Roseland, Virginia

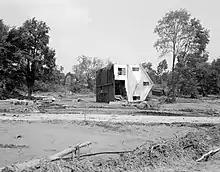
A home in Roseland which was flipped off its foundation by Hurricane Camille

Roseland is an unincorporated community in Nelson County, Virginia, United States. It was among the communities severely affected by flash flooding from Hurricane Camille in 1969.